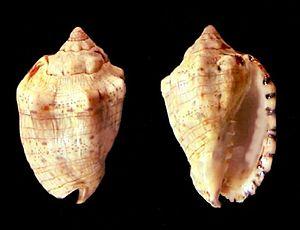
Les Volutidae sont une famille de mollusques gastéropodes de l'ordre des Neogastropoda.